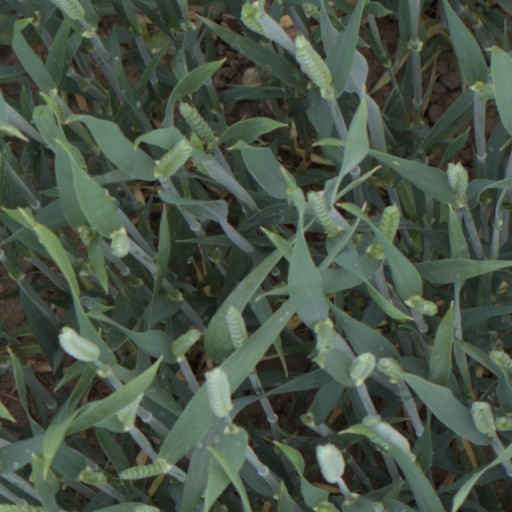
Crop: wheat